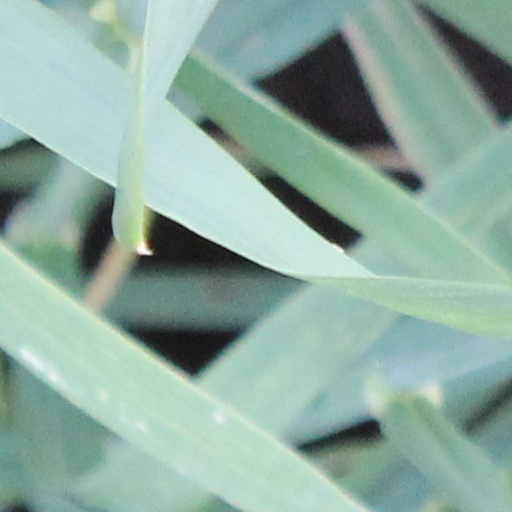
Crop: wheat